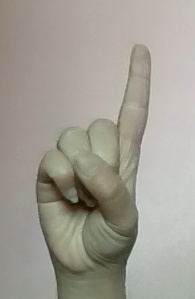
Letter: bb